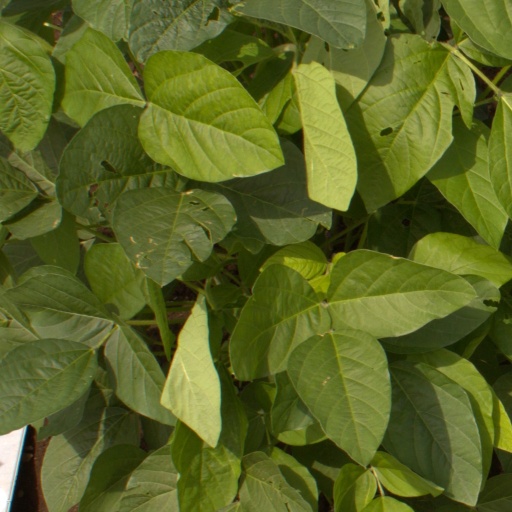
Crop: soybean